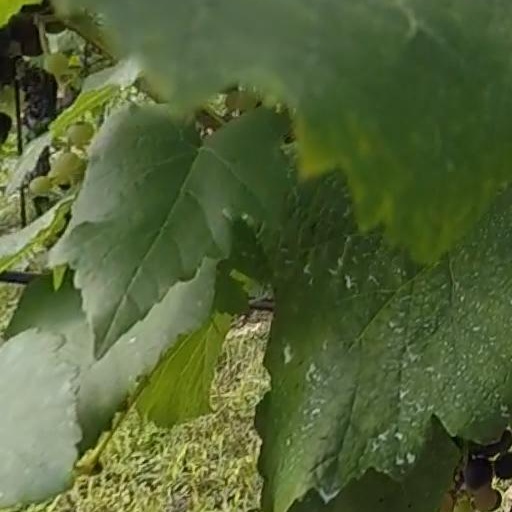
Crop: grape